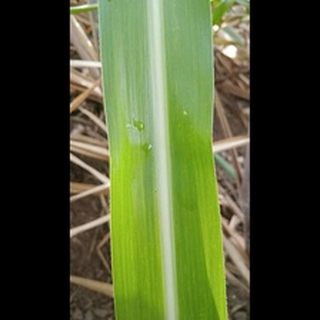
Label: healthy_sugarcane